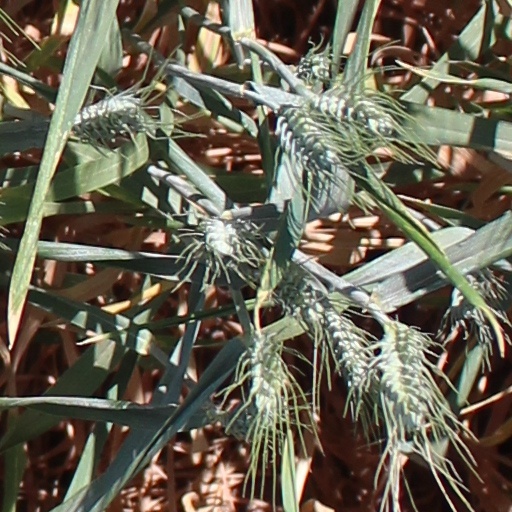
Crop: wheat